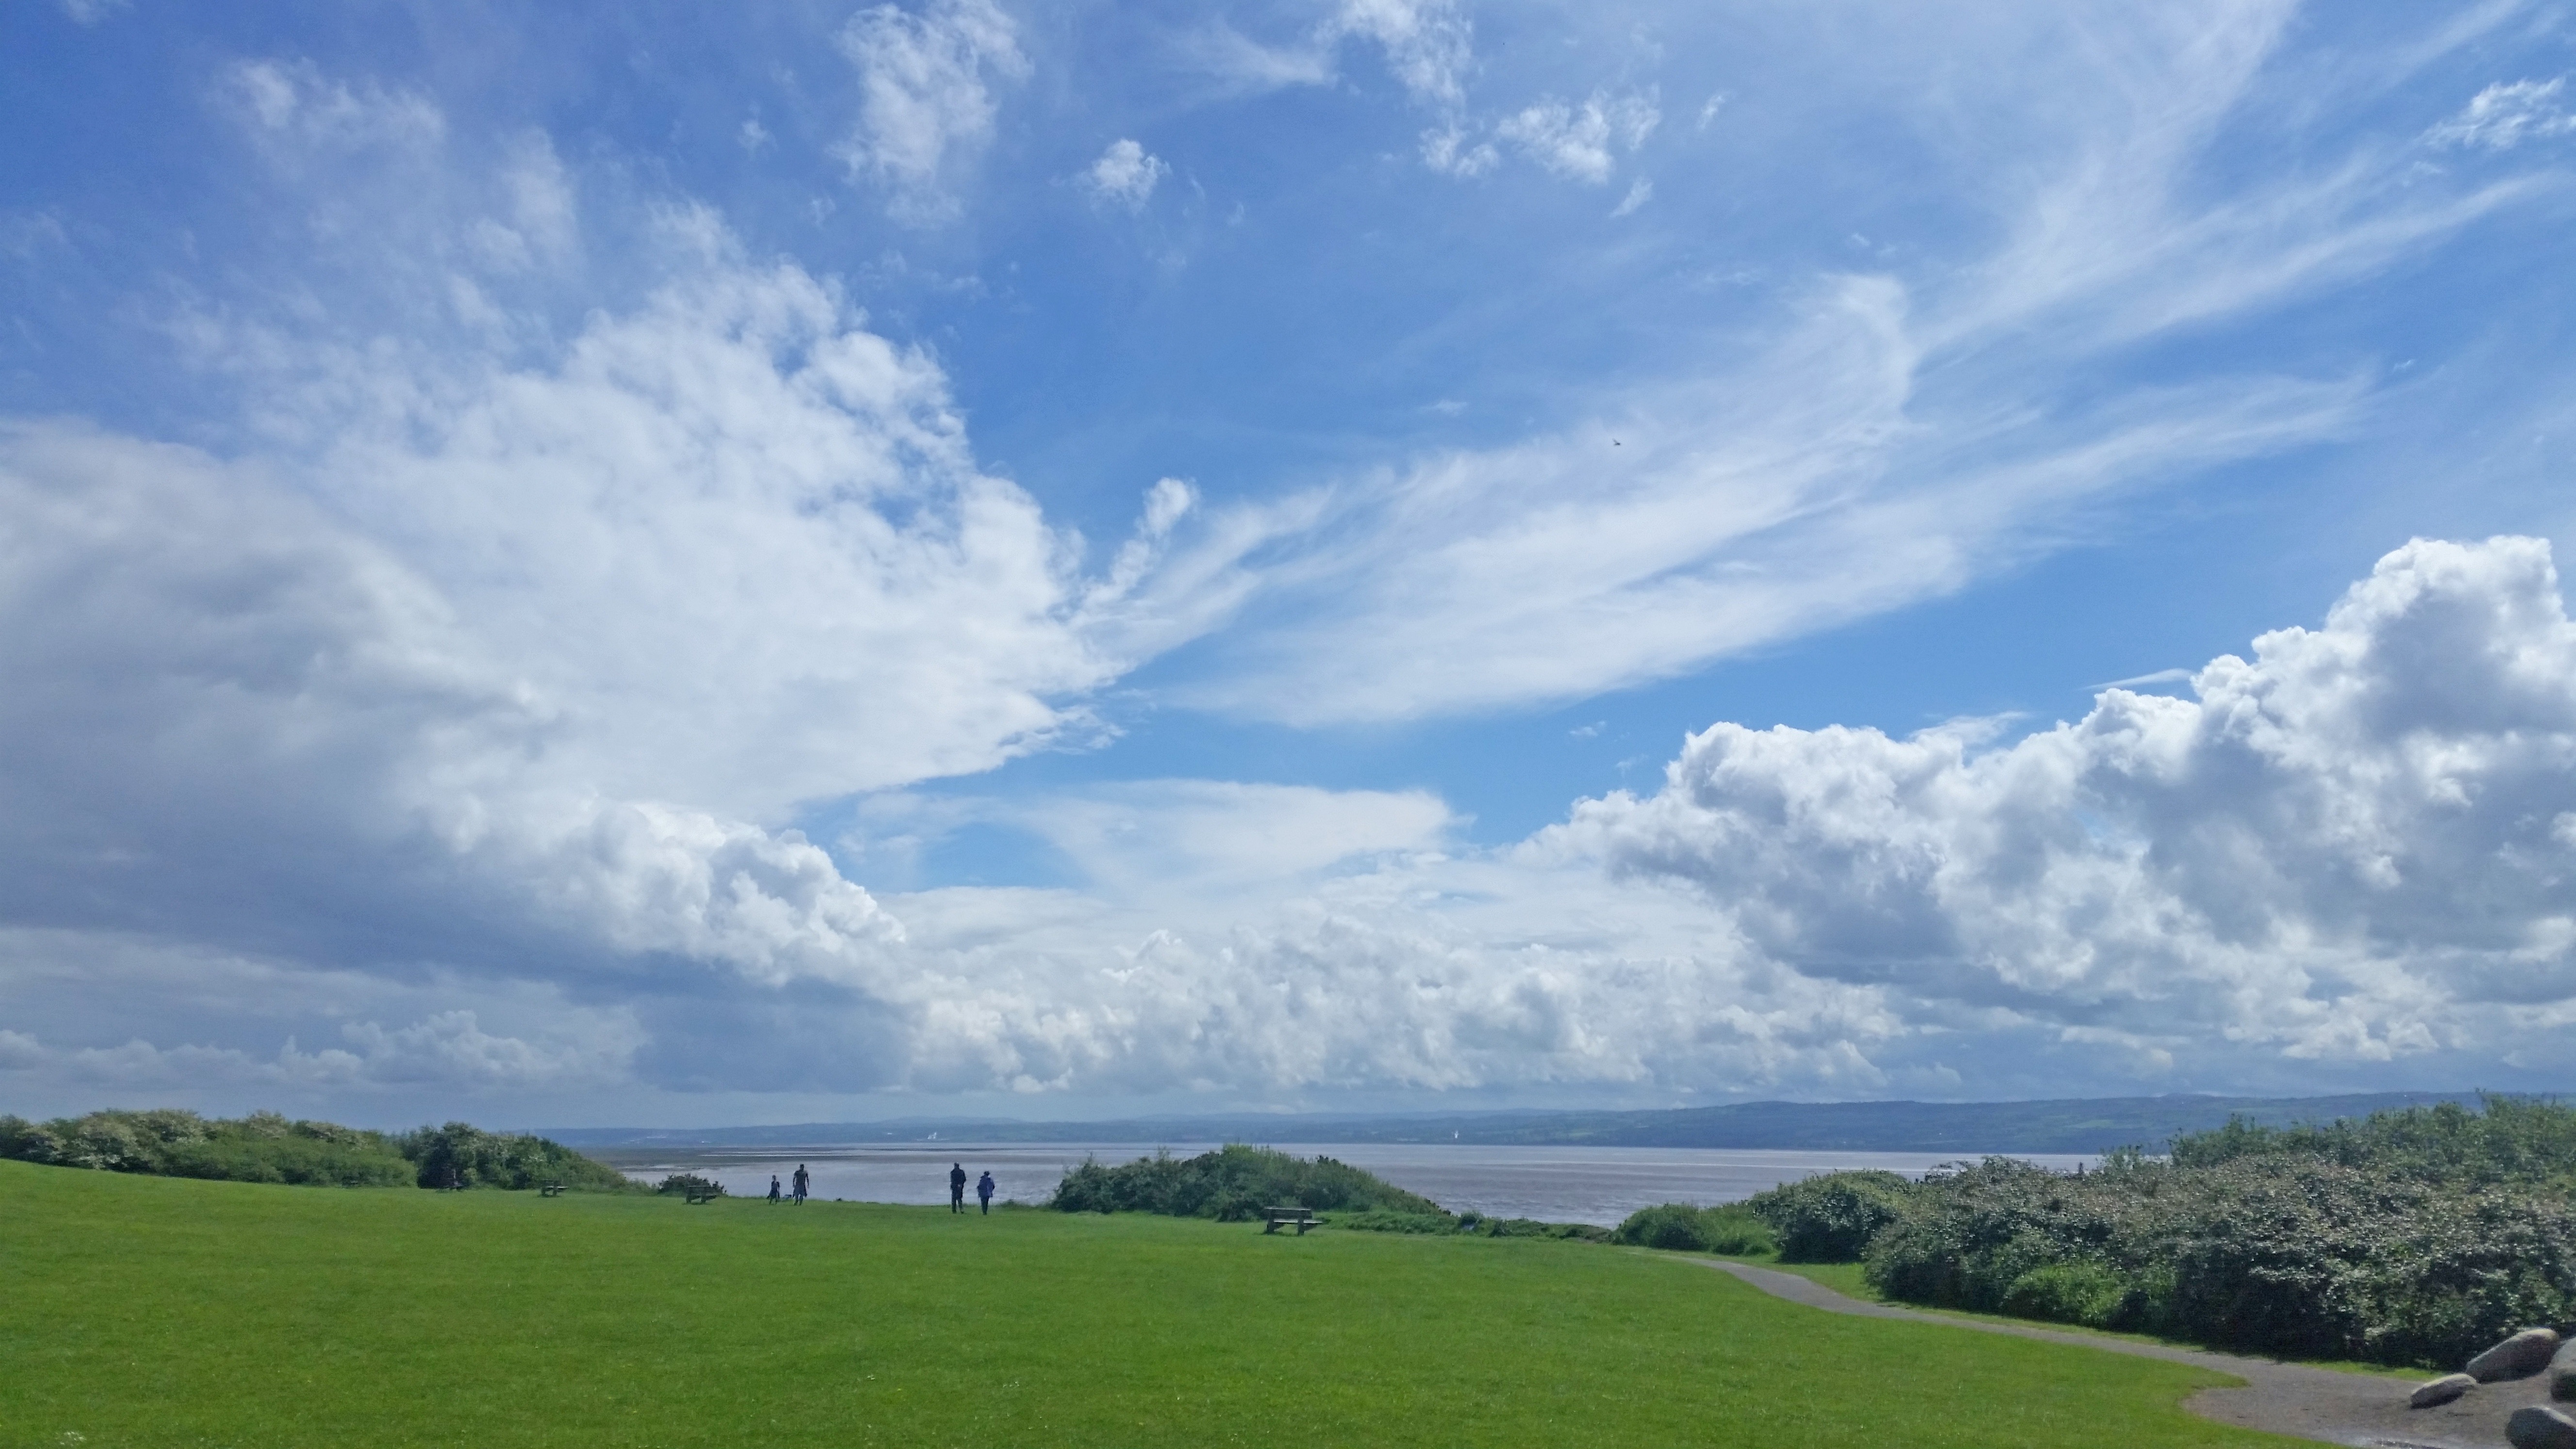
landscape, grass, horizon, mountain, cloud, sky, field, meadow, prairie, hill, mountain range, cumulus, plain, blue sky, clouds, grassland, plateau, vista, ecosystem, rural area, wirral, meteorological phenomenon, atmosphere of earth